Roberto Canella

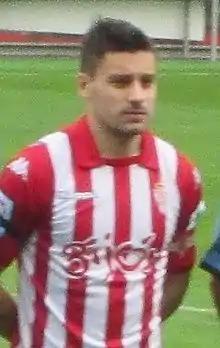
Canella with Sporting Gijón in 2014

Roberto Canella Suárez (born 7 February 1988) is a Spanish professional footballer who plays as a left-back.